Rayan Cherki

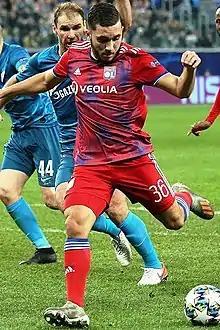

After scoring four goals in the 2019–20 UEFA Youth League, he made his senior European debut on 27 November 2019 in a Champions League group stage game against Zenit, aged 16 years and 102 days, in which he substituted Maxwel Cornet in the 74th minute of a 2–0 loss.